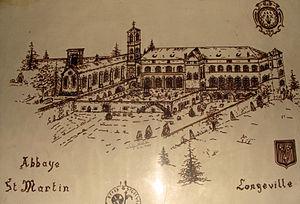
Abbaye Saint-Martin-des-Glandières, vue générale ancienne.
L’abbaye Saint-Martin-des-Glandières à Longeville-lès-Saint-Avold est une ancienne abbaye bénédictine fondée au VIᵉ siècle, dépendant du diocèse de Metz.